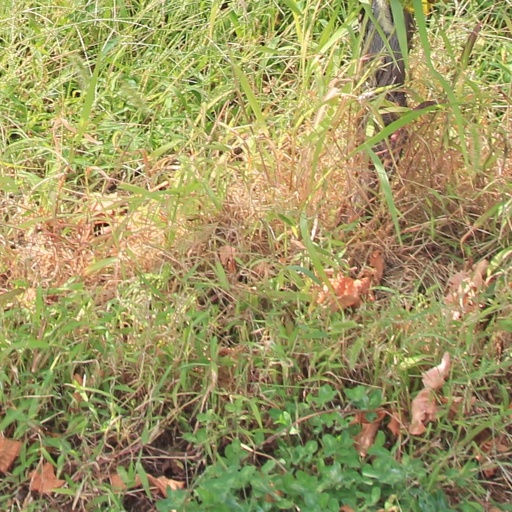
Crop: grape